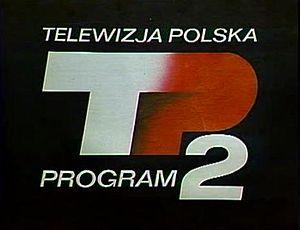
TVP 2 est une chaîne de télévision publique polonaise. Lancée le 2 octobre 1970, cette chaîne généraliste diffuse essentiellement des séries, des jeux télévisés, des variétés et des talk-shows. Plusieurs rendez-vous d'information viennent rythmer l'antenne de la seconde chaîne polonaise.